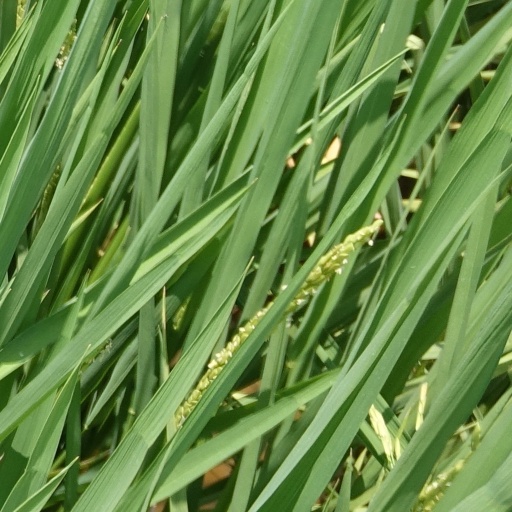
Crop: rice